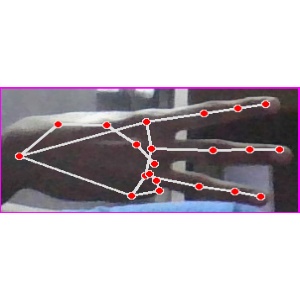
अक्षर: भ